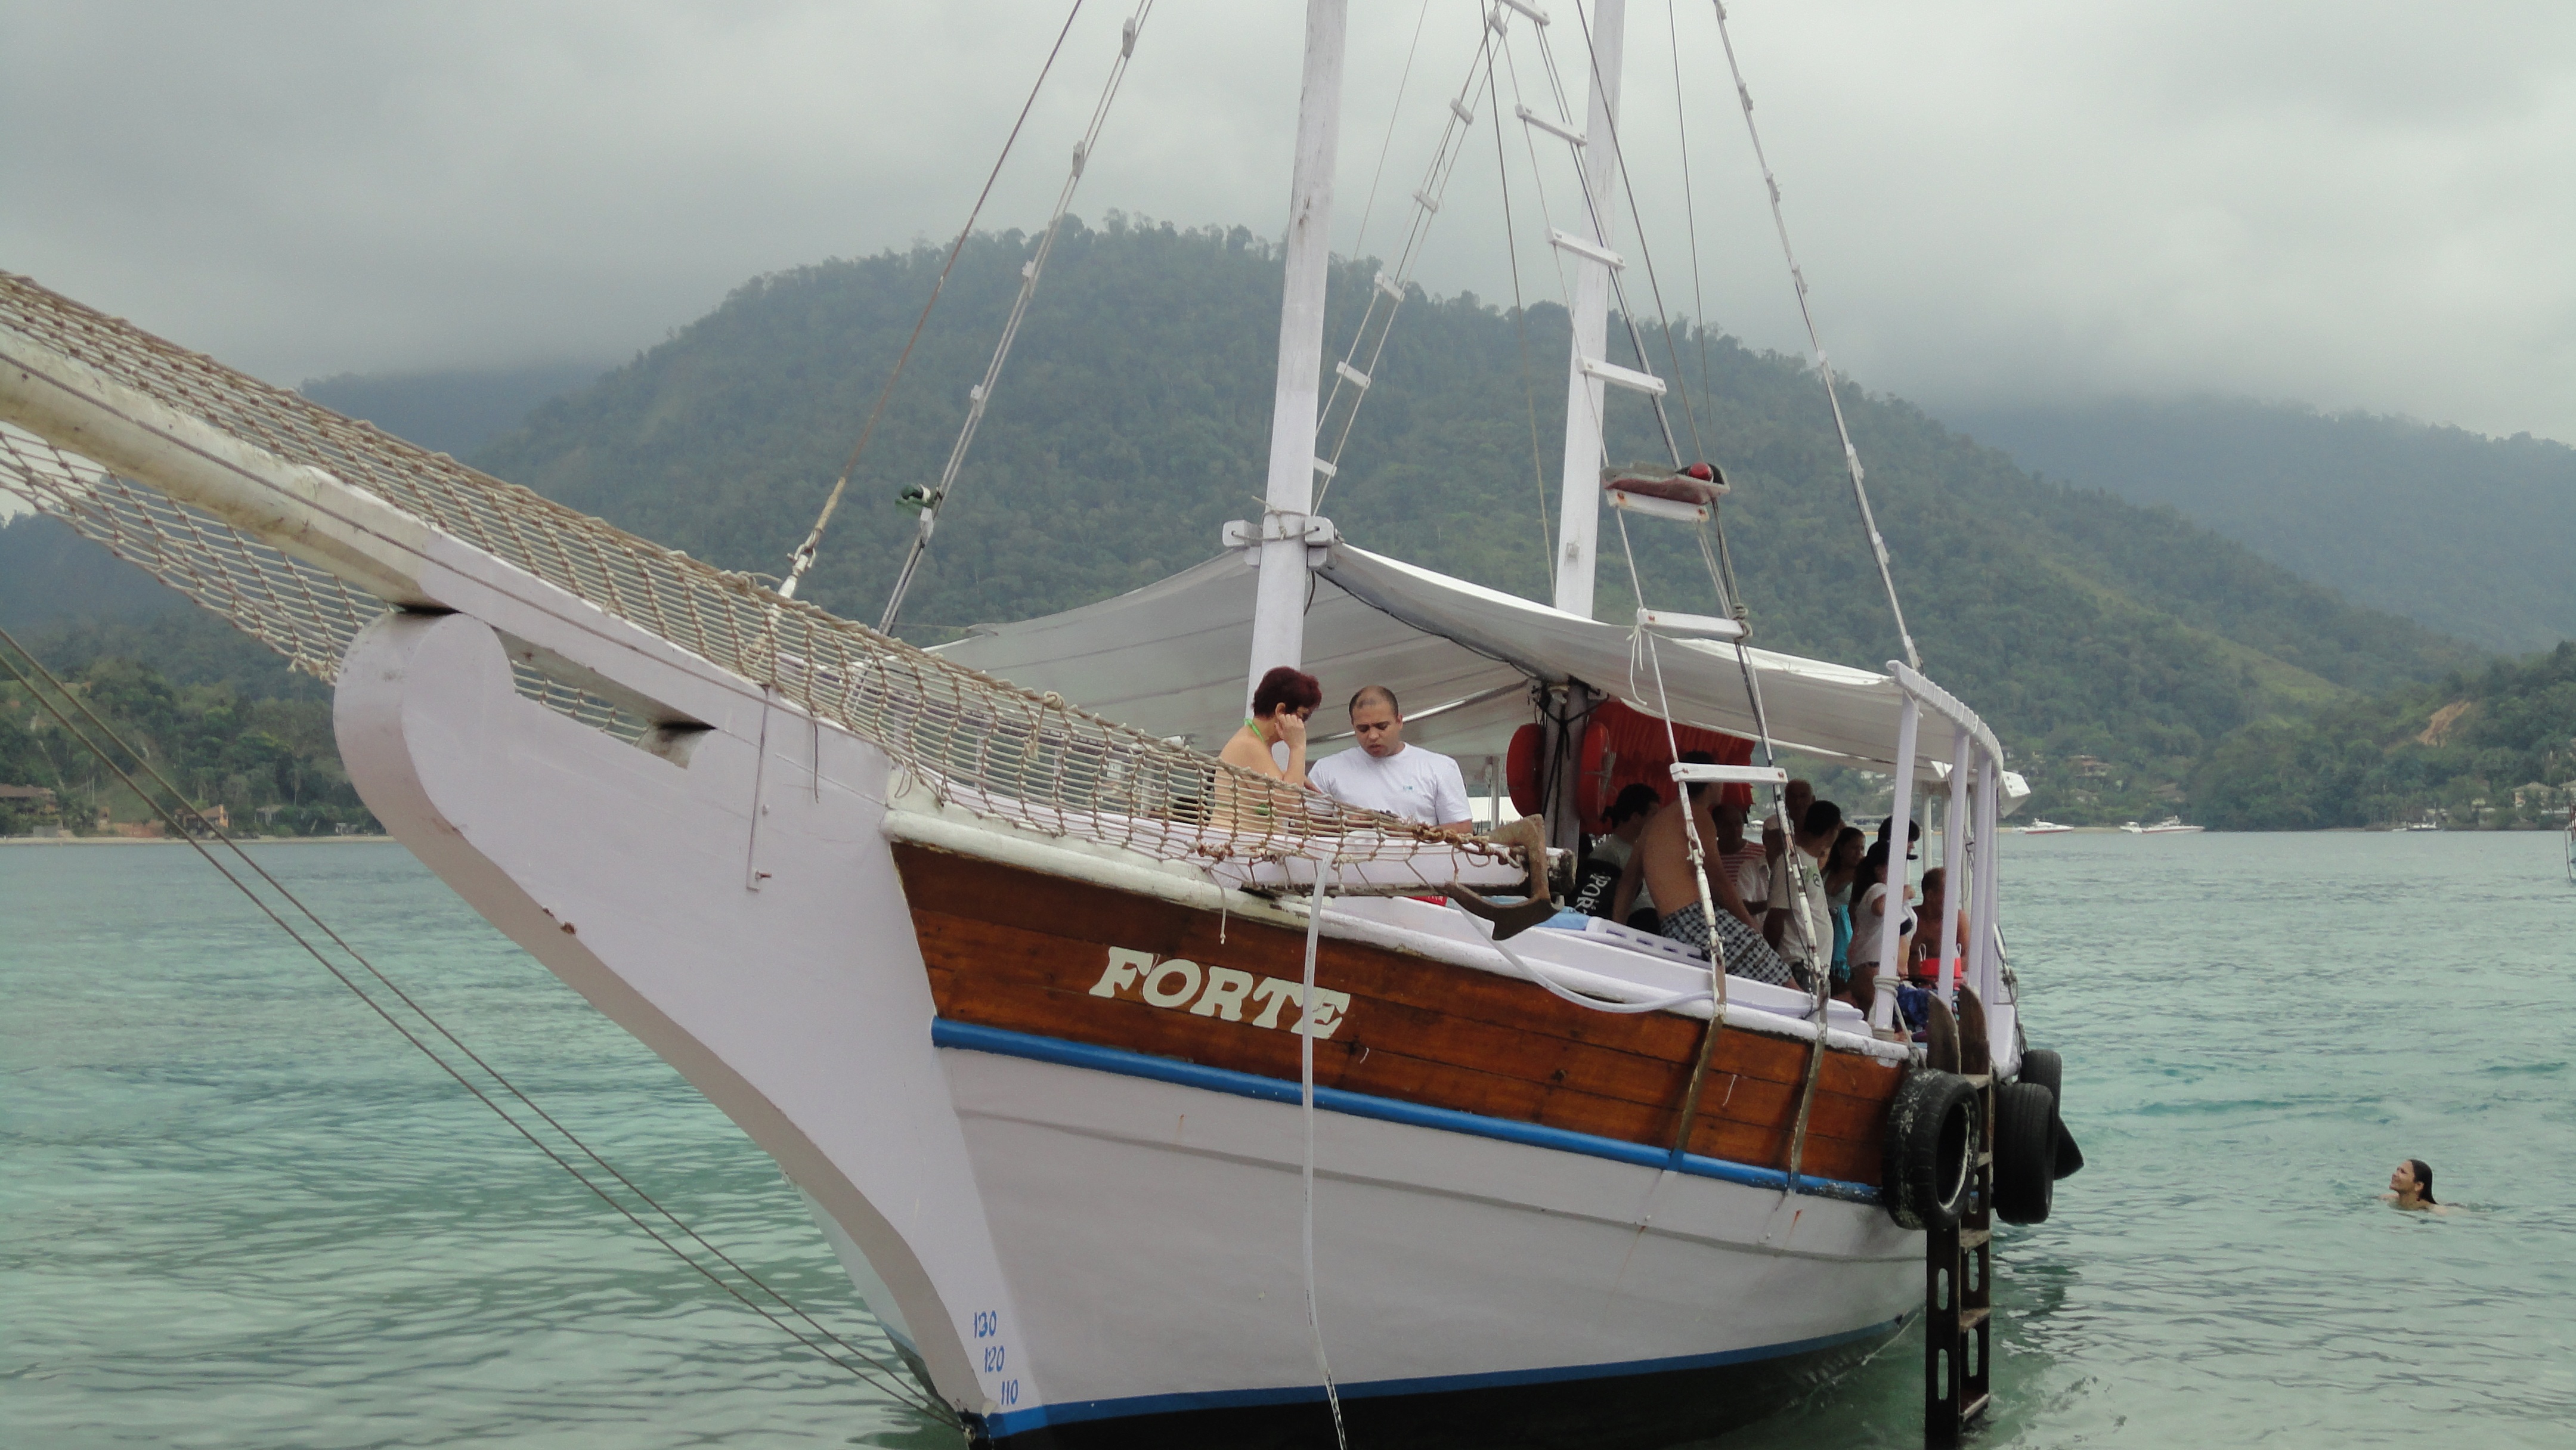
sea, boat, ship, vehicle, mast, sailing, bay, sailboat, boating, sail, watercraft, schooner, kings, sloop, sailing ship, fishing vessel, tall ship, angra